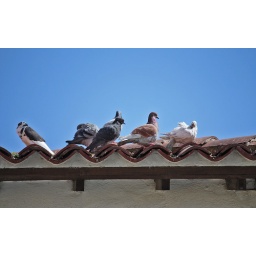
Pigeons on the roof of a church in Plaka, Athens, Greece